Assi Ghat

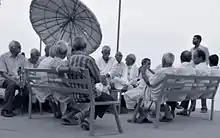
Old people in group chat in the evening at Assi Ghat

The Assi Ghat is the southernmost ghat in Varanasi. It is one of the biggest ghats in Varanasi. The Assi and Ganges rivers converge at Assi Ghat. To most visitors in Varanasi, it is known for being a place where long-term foreign students, researchers, and tourists live. Assi Ghat is one of the ghats often visited for recreation and during festivals. Most of the people visiting the ghat on usual days are students from the nearby Banaras Hindu University. The ghat accommodates about 22,500 people. During iconic Dev Deepawali festival, more than 600,000 tourists visit the ghat.